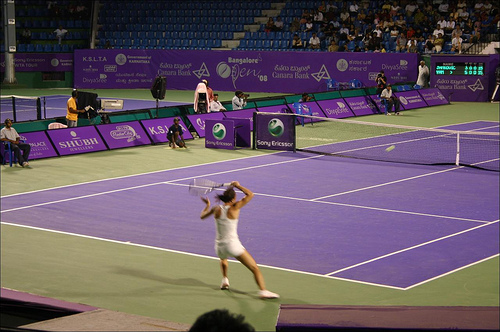
người phụ nữ mặc đồ trắng đang chơi tennis trên sân